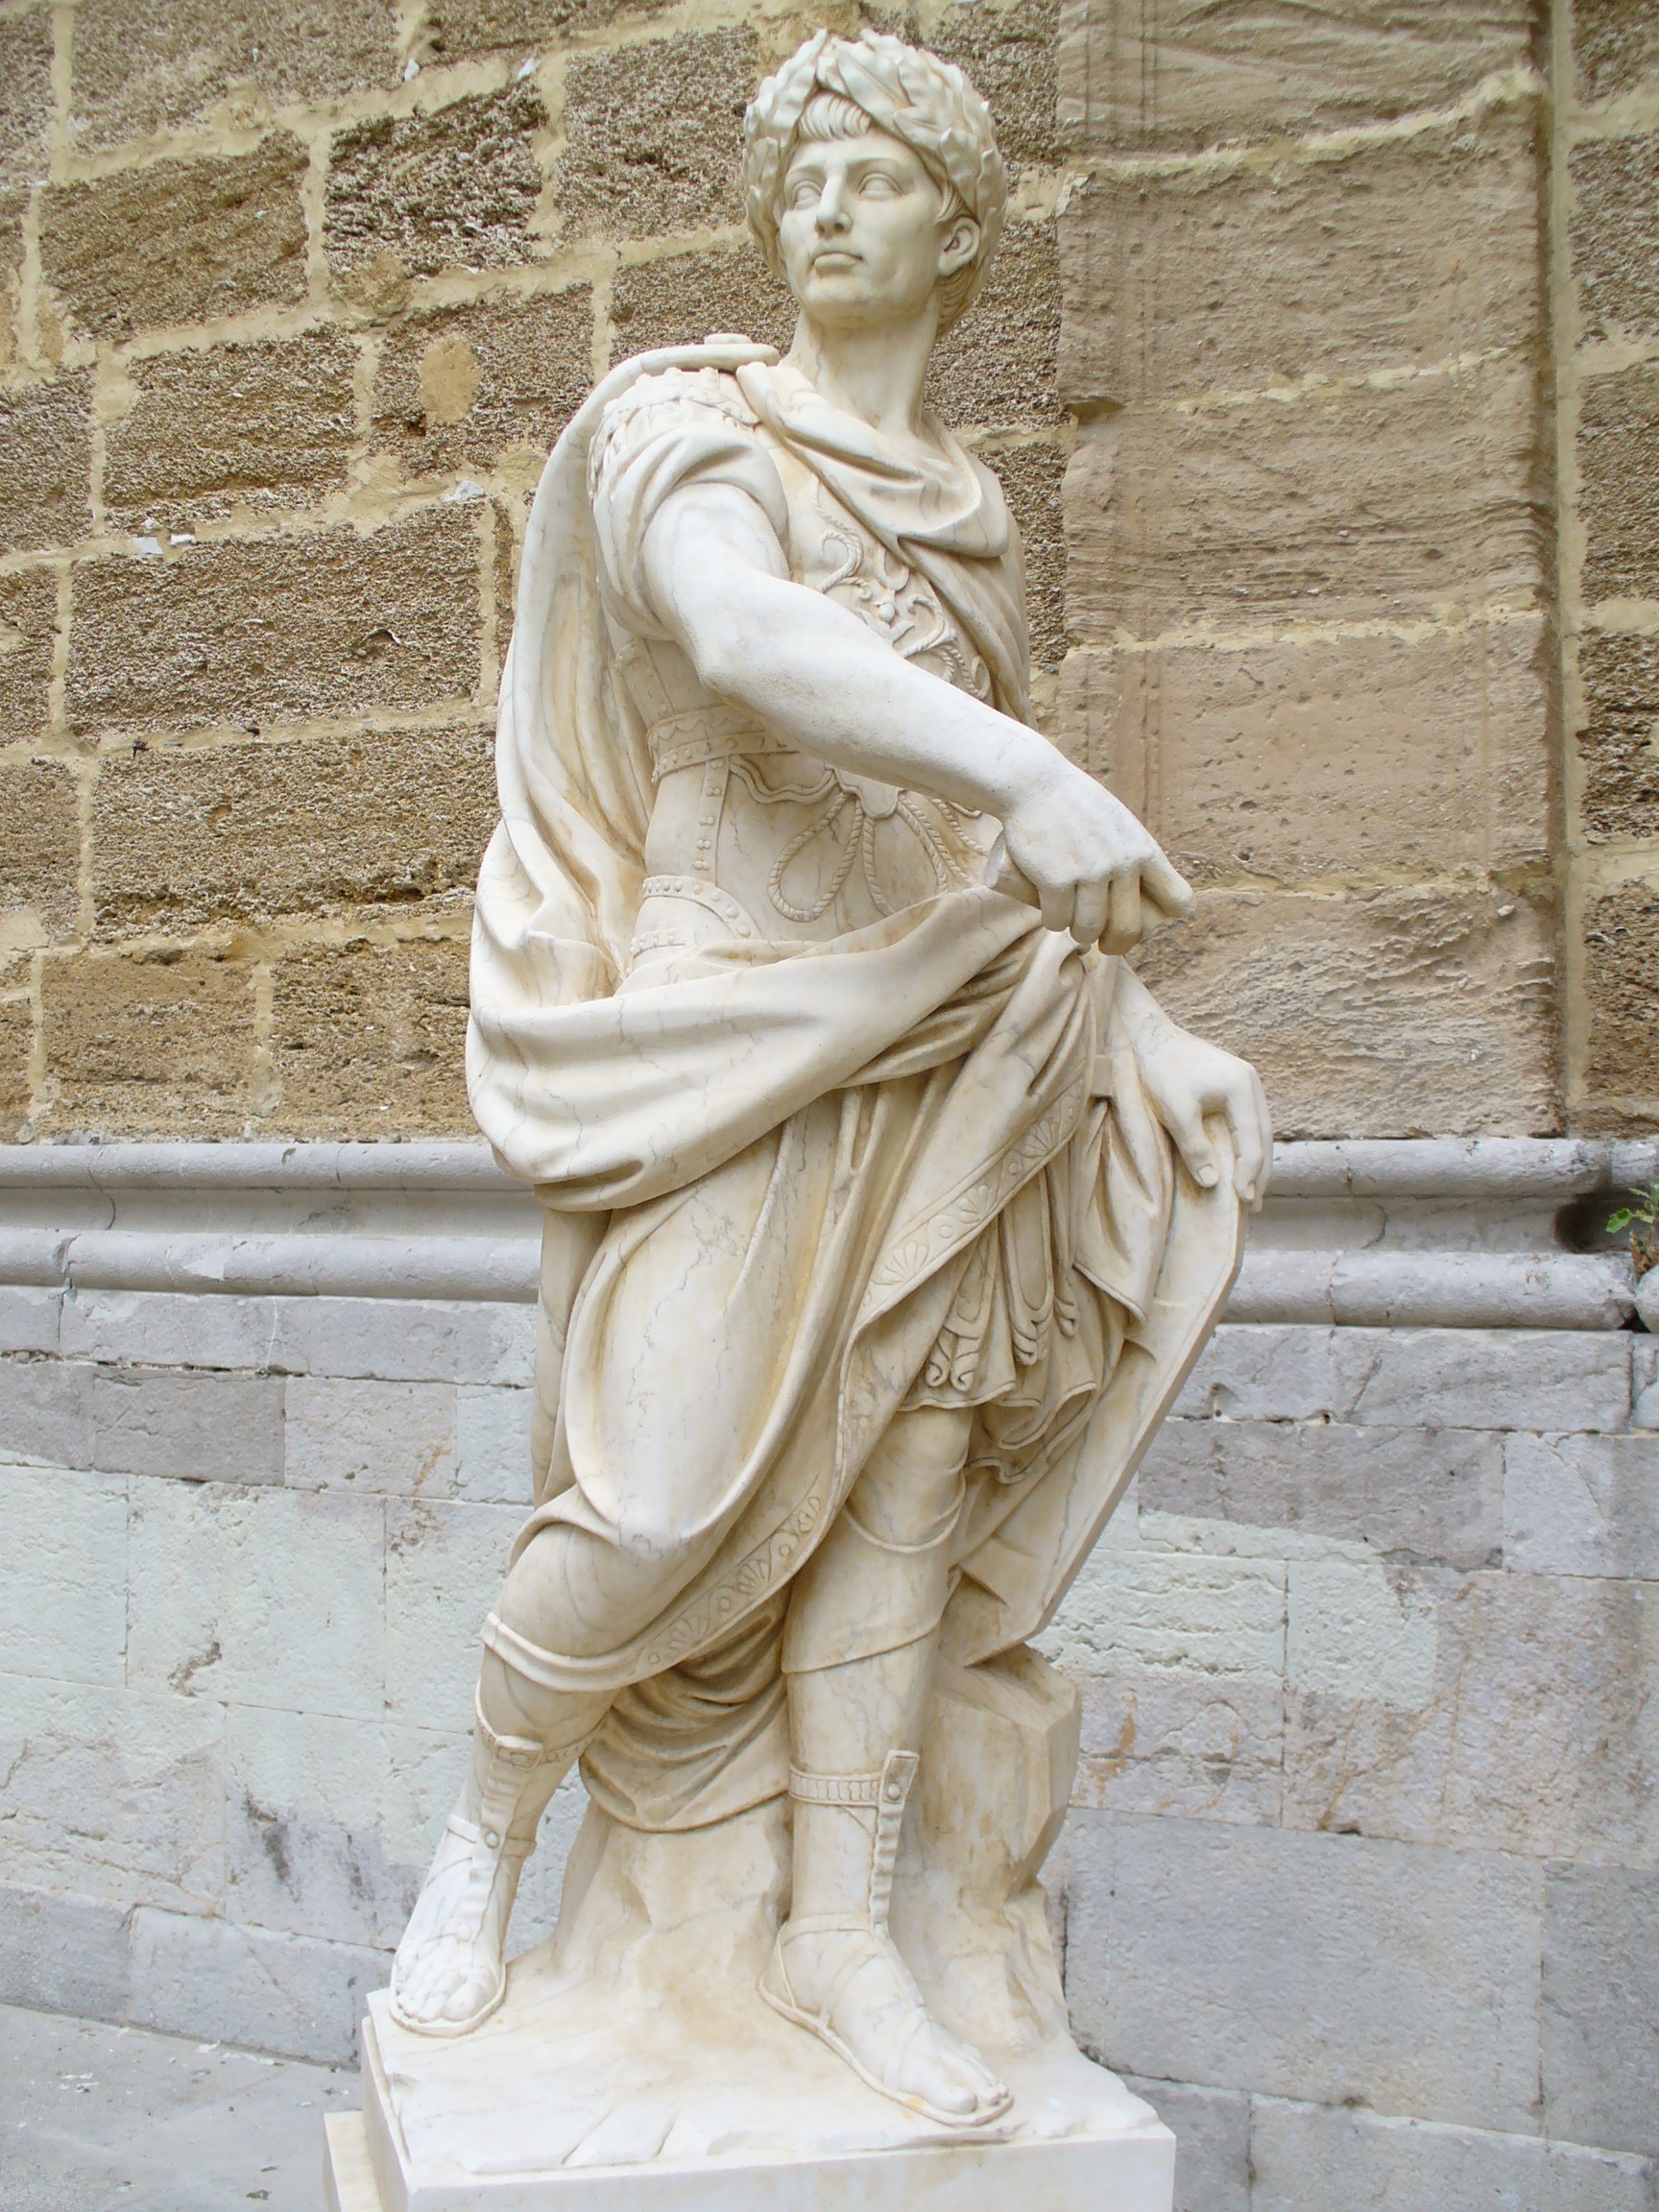
monument, male, statue, artwork, sculpture, men, art, temple, marble, carving, mythology, stone carving, ancient history, human positions, classical sculpture